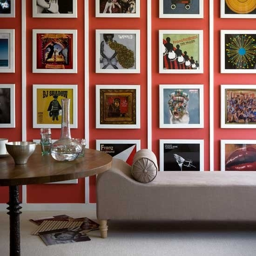
person says : look close and see the white strips between the pictures .